Birmingham Triennial Music Festival

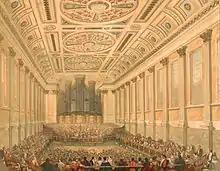
Birmingham Triennial Music Festival, Town Hall 1845

The Birmingham Triennial Musical Festival, in Birmingham, England, founded in 1784, was the longest-running classical music festival of its kind. It last took place in 1912.